Visa requirements for Czech citizens

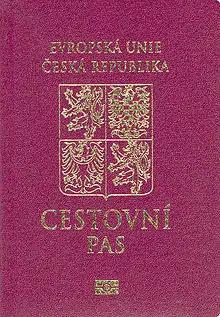
A Czech passport

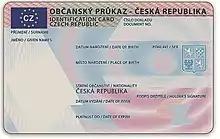
A Czech national identity card is valid for travel to most European countries.

Visa requirements for Czech citizens are administrative entry restrictions by the authorities of other states placed on citizens of the Czech Republic.